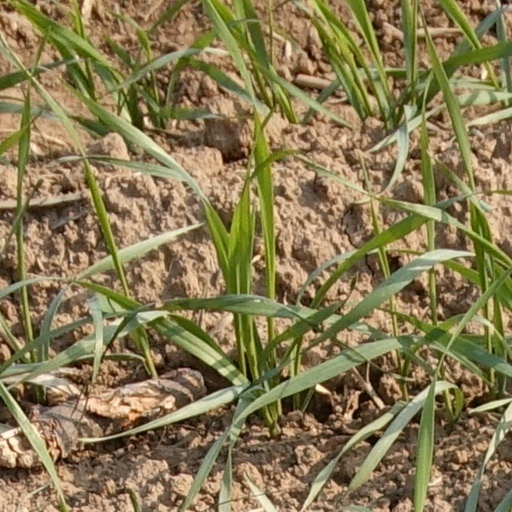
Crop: wheat